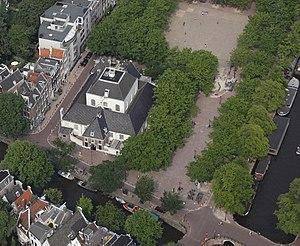
Amstelveld est une place de la ville d'Amsterdam aux Pays-Bas, située entre le Reguliersgracht, le Prinsengracht et la Kerkstraat, à proximité de l'Utrechtsestraat. L'Amstelkerk y est située. Un marché aux fleurs s'y tient le lundi. Des marchés aux puces y sont également organisés. La place comporte un café avec une terrasse, un espace de jeux pour enfants, un boulodrome ainsi qu'un petit terrain de football. Une petite statue du négociant amstellodamois Kokadorus, devenu une figure populaire au début du XXᵉ siècle se trouve également sur la place.